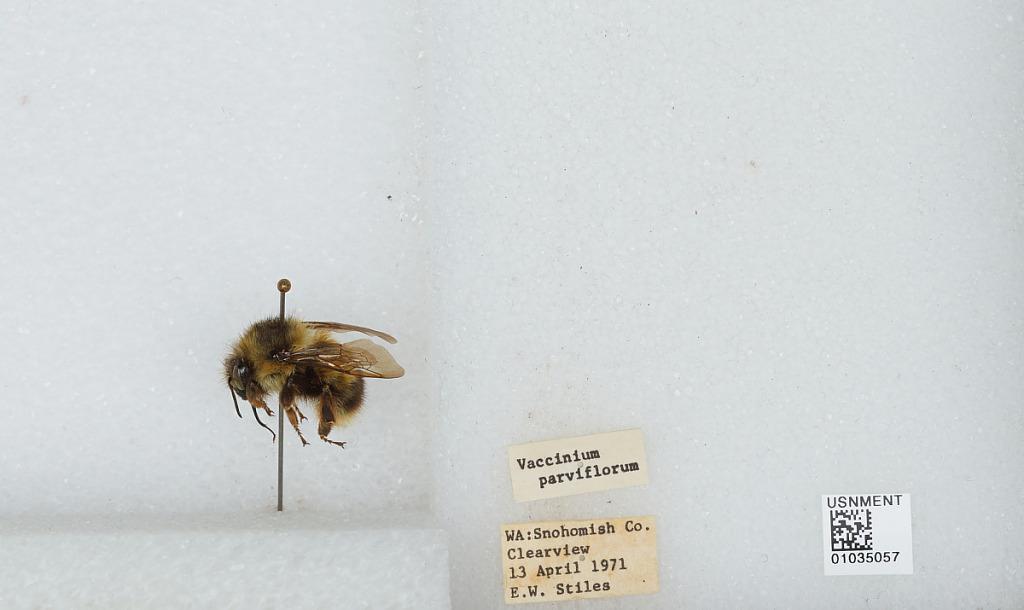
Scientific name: Bombus (Pyrobombus) mixtus Cresson
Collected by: E. Stiles
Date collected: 1971-4-13
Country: United States
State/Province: Washington
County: Snohomish
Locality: Clearview
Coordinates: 47.8292, -122.145